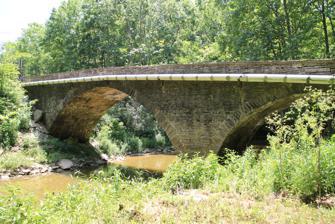
Building: Collin's Ford Bridge
Country: United States of America
Year built: 1907
United States historic place Collin's Ford Bridge U.S. National Register of Historic Places Show map of Indiana Show map of the United States Location US Army Jefferson Proving Ground, approximately 0.75 miles west of New Marion , Shelby Township, Ripley County, Indiana Coordinates 39°0′29″N 85°22′14″W / 39.00806°N 85.37056°W / 39.00806; -85.37056 Area less than one acre Built c. 1907 ( 1907 ) Built by Wright, James E.; Rogers, John Architectural style stone-arched bridge NRHP reference No. 96000787 Added to NRHP July 30, 1996 Collin's Ford Bridge , also known as Bridge #28, is a historic stone arch bridge located within Big Oaks National Wildlife Refuge (formerly Jefferson Proving Ground ) in Shelby Township , Ripley County, Indiana .  It was built about 1907, and is a two-span, round-arch bridge constructed of limestone .  It measures 108 feet long and is 17 feet wide.  The property was acquired by the U.S. Army in 1941. It was added to the National Register of Historic Places in 1996. References